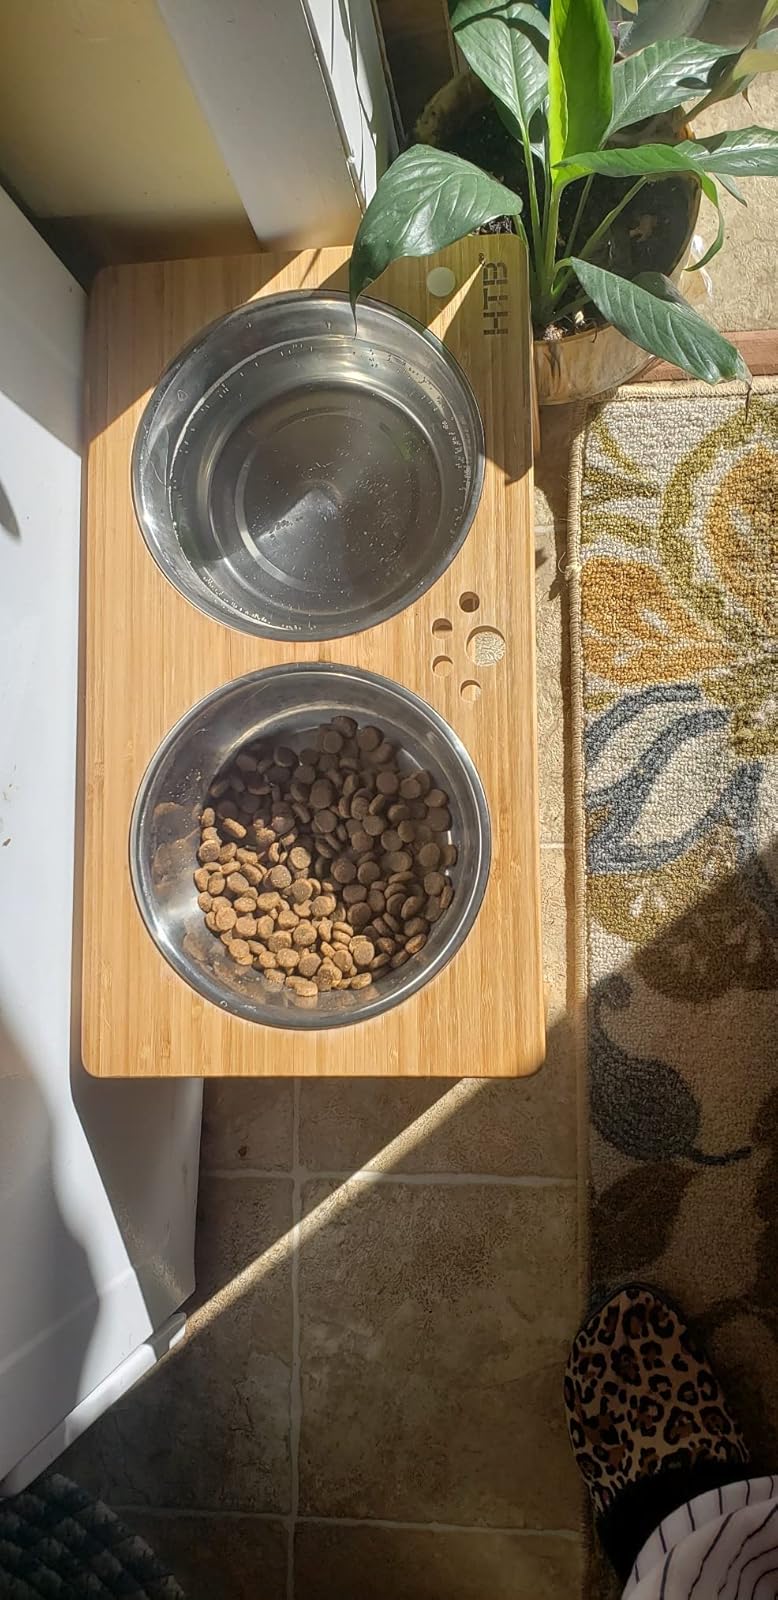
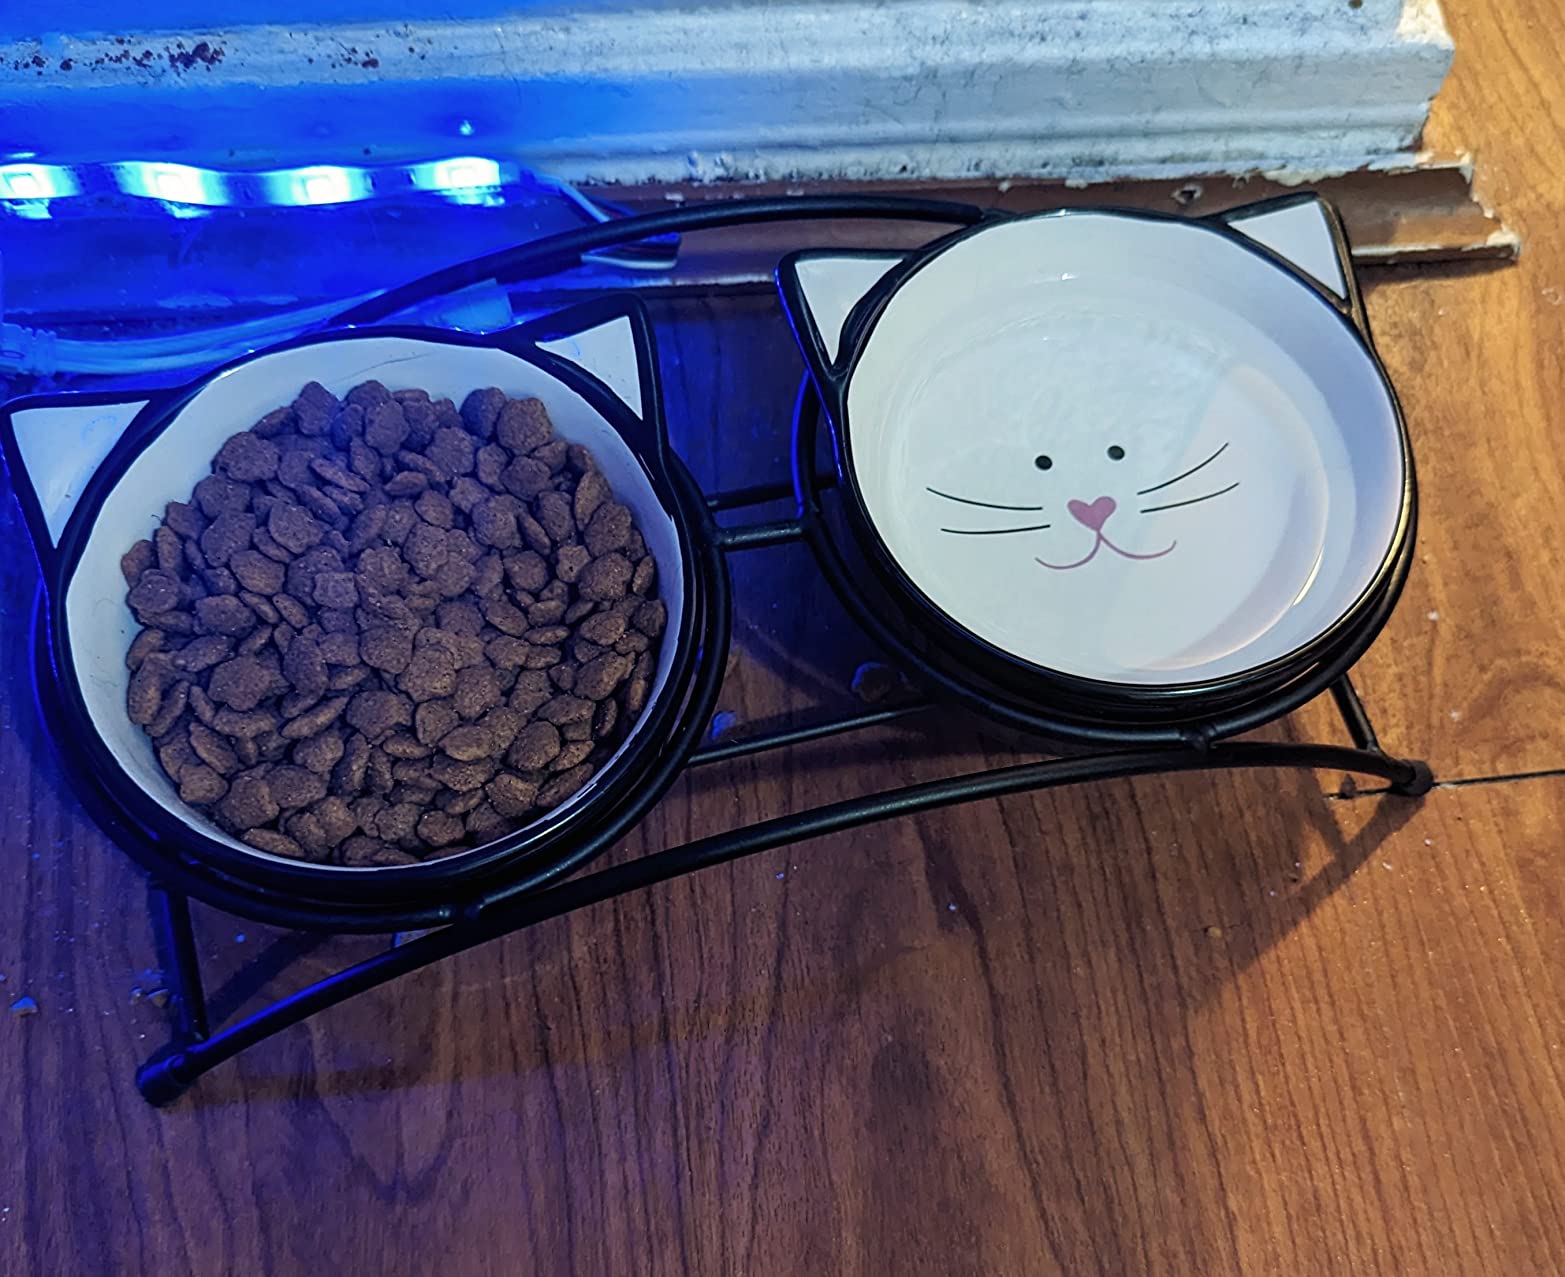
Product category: items_bowl
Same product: no